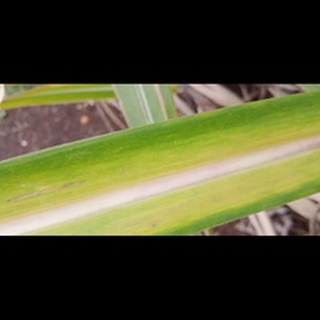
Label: sugarcane_yellow_leaf_disease